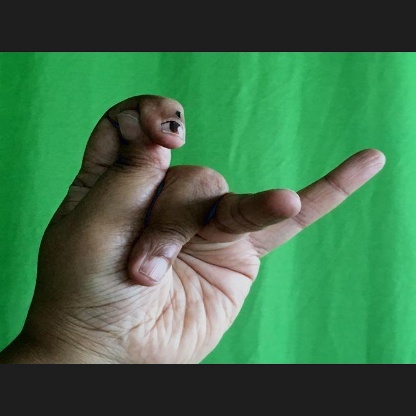
Mudra: Katakamukha